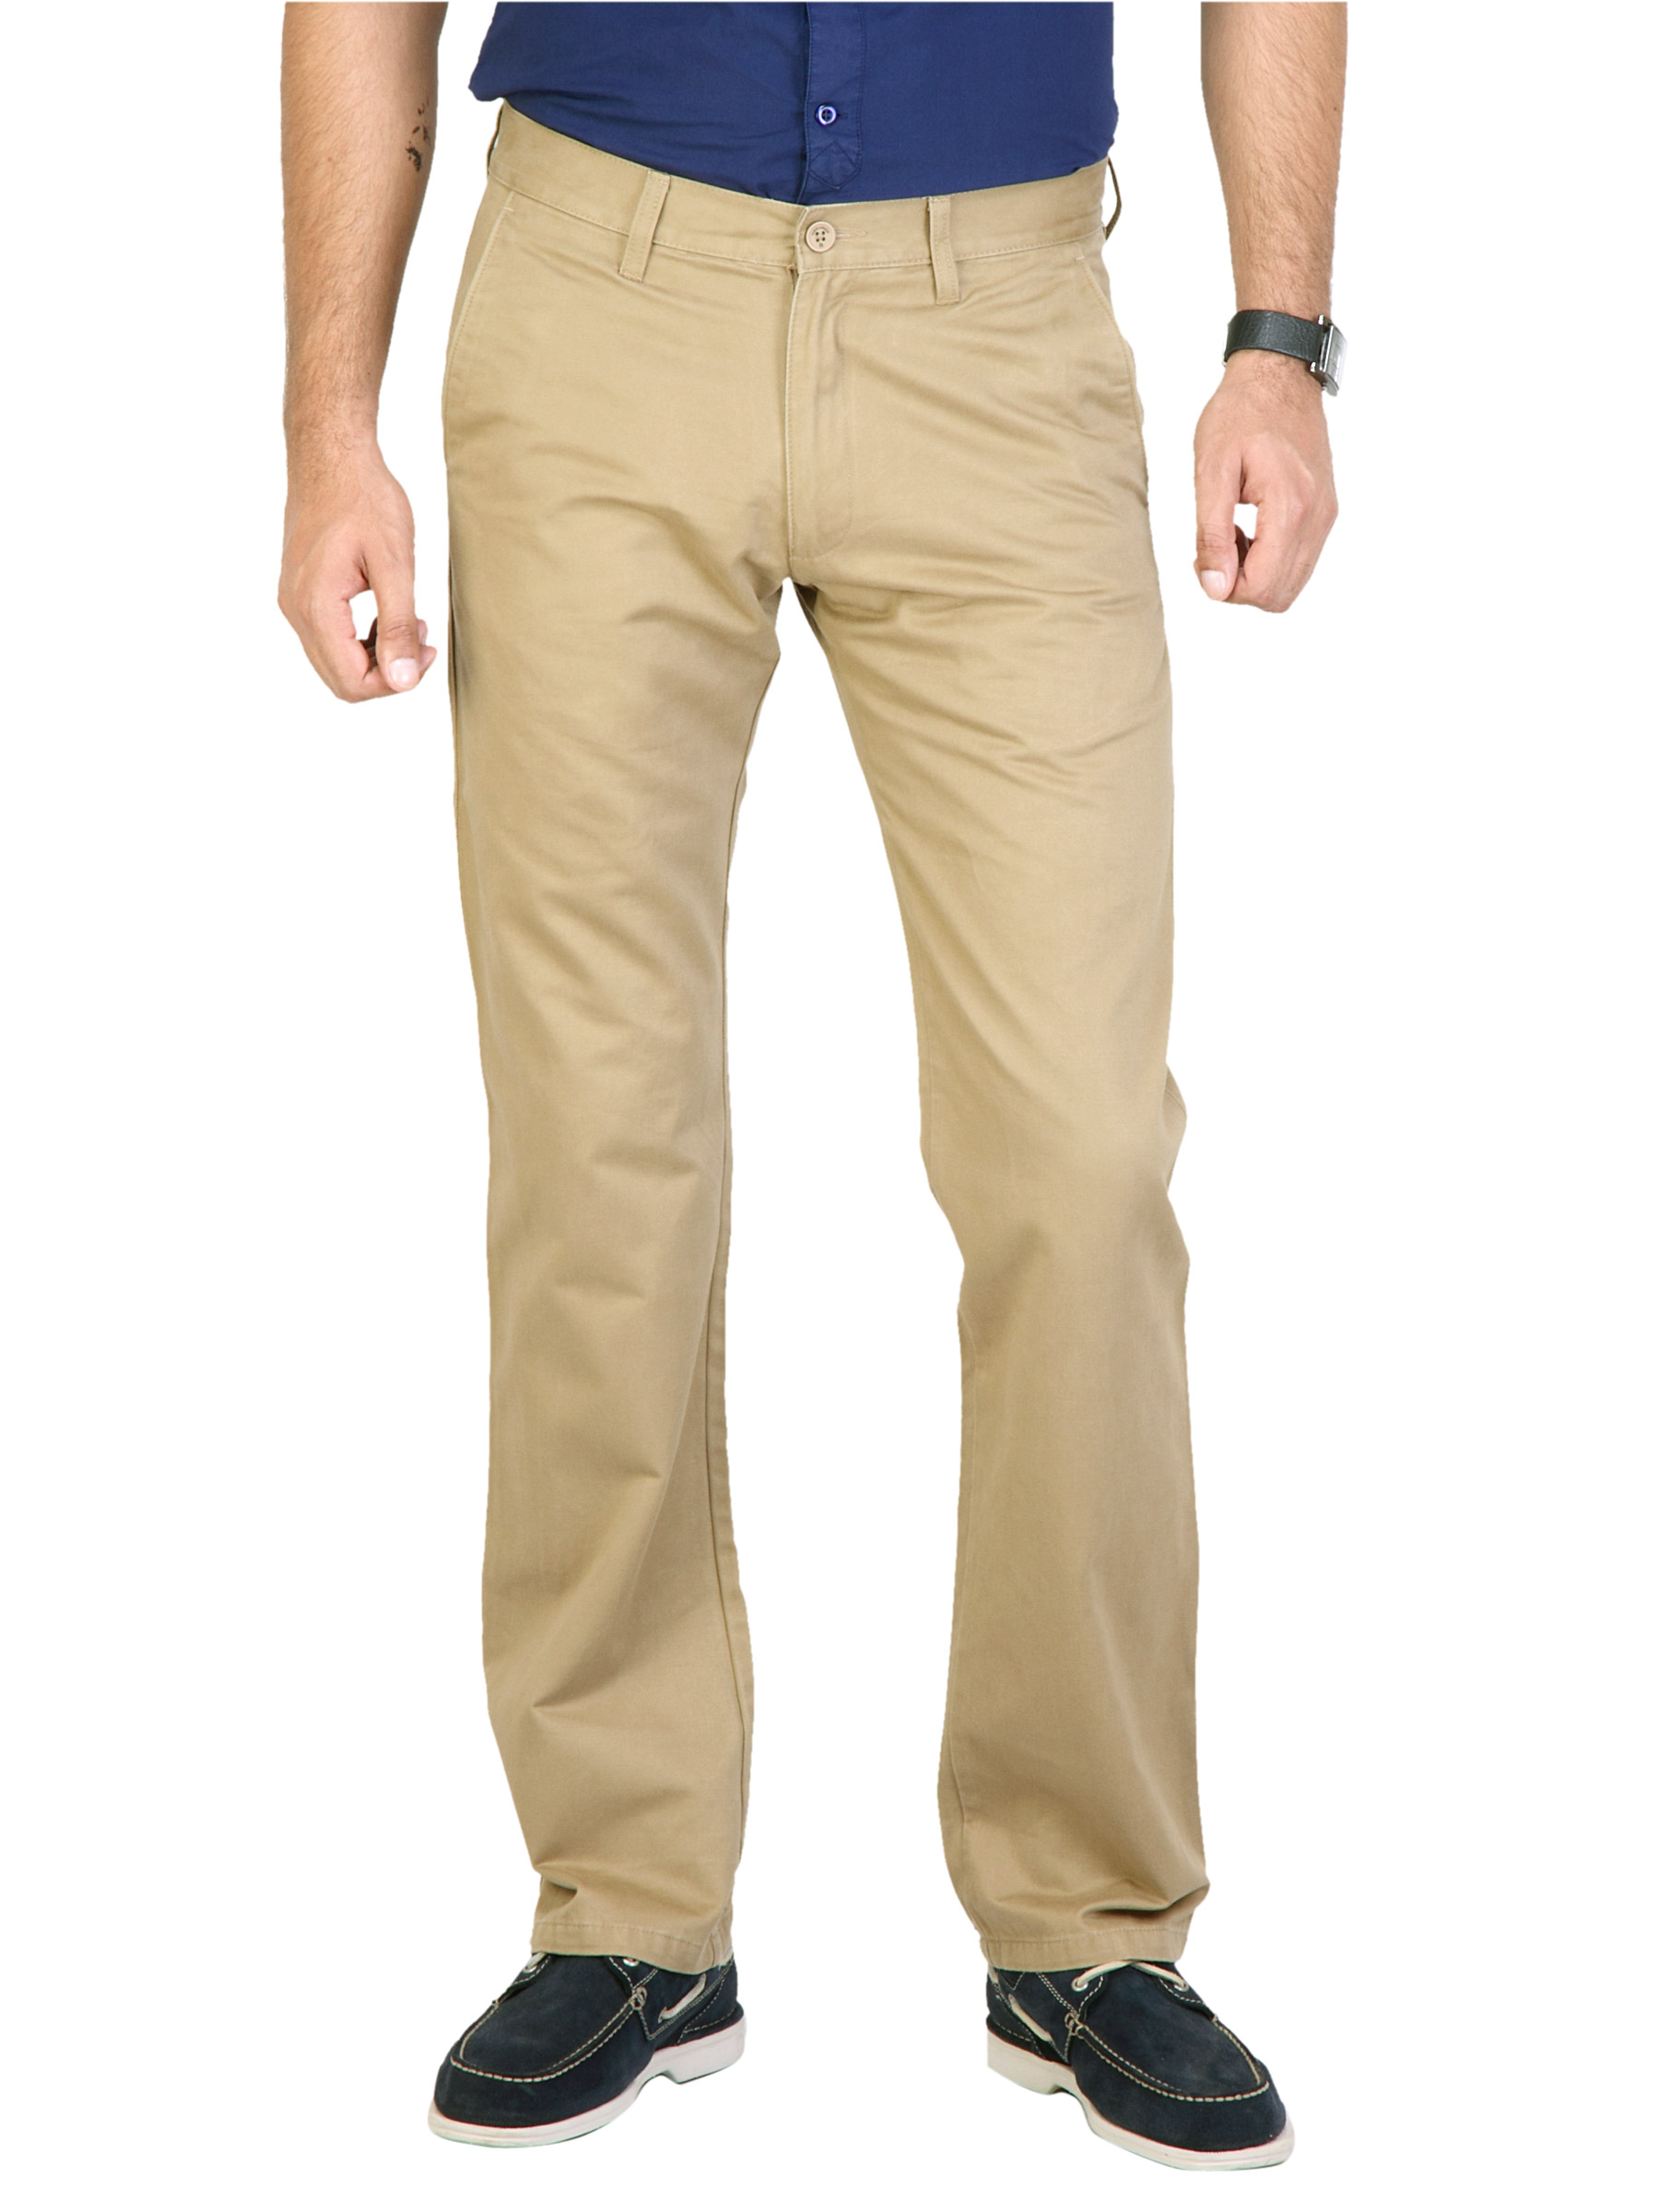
Highlander Men Classic Chinos Khaki Trousers
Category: Apparel / Bottomwear / Trousers
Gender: Men
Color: Khaki
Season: Fall 2011
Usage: Casual